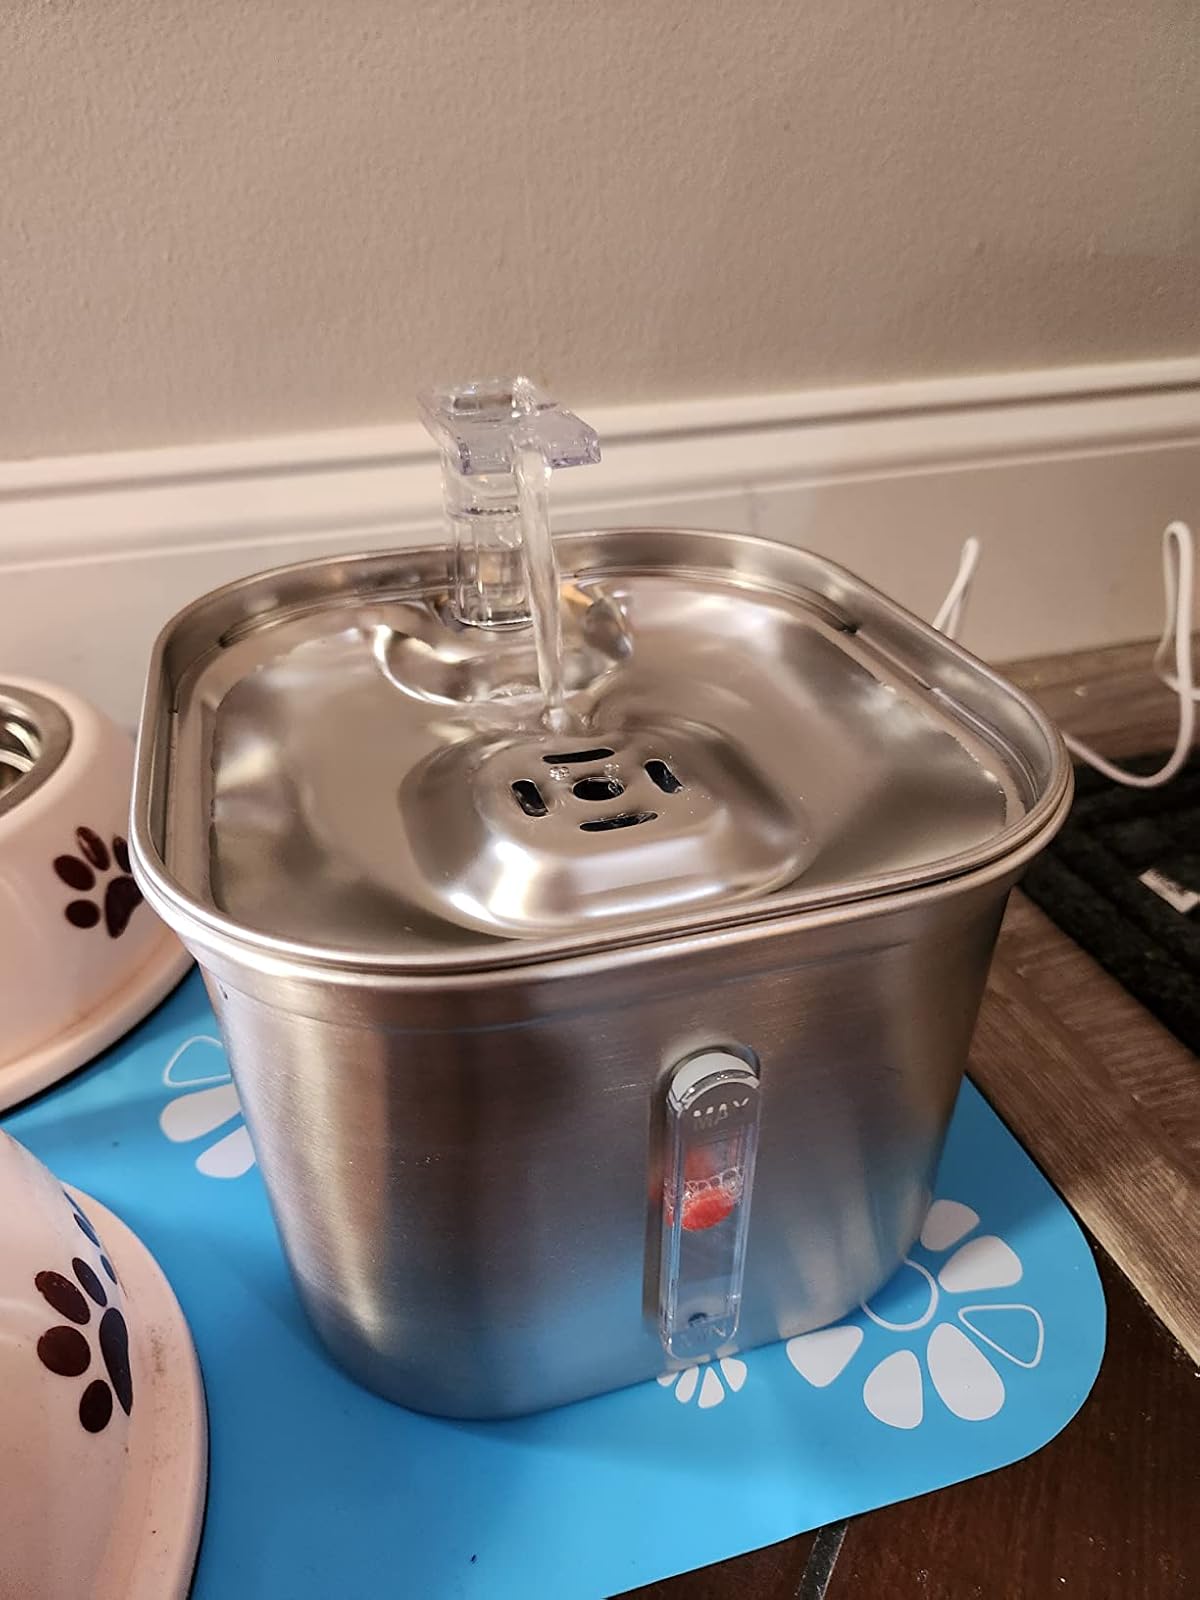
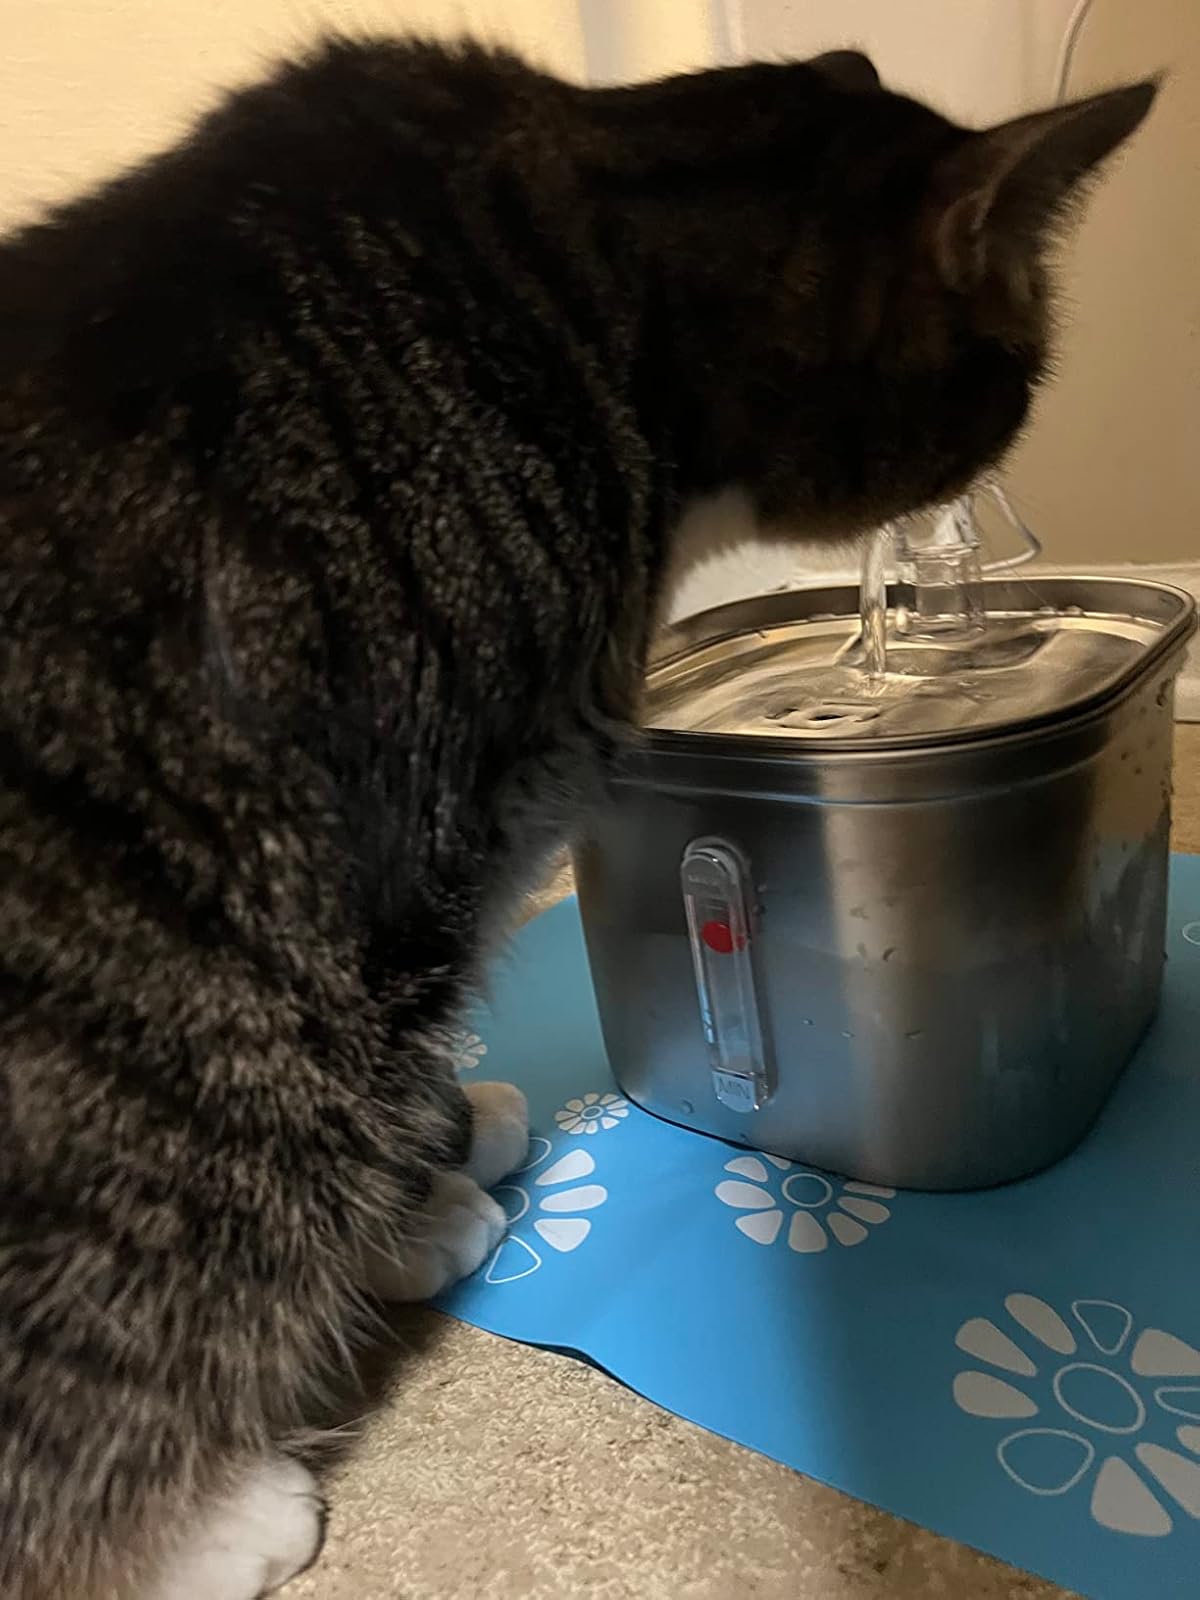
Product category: items_bowl
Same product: yes